Municipality of Ashfield

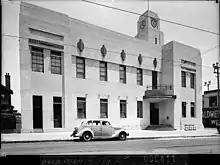
Ashfield Town Hall in 1938. The original Victorian building was extensively remodelled in the Art Deco style in the 1920s. This building was demolished in the 1970s to make way for Ashfield Mall and the current Civic Centre.

The "Borough of Ashfield" was proclaimed in the New South Wales Government Gazette on 28 December 1871 and was originally divided into two wards, North Ward and South Ward.